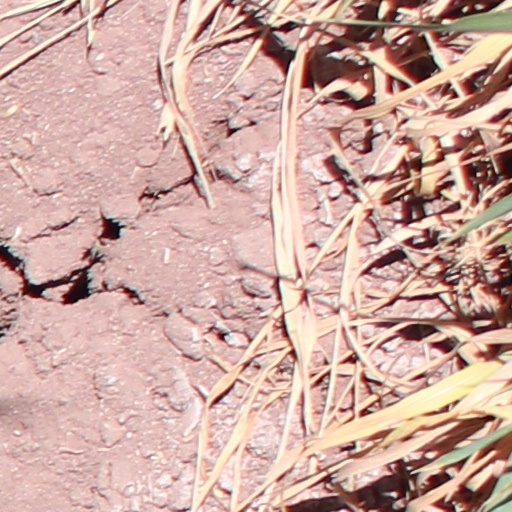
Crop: wheat